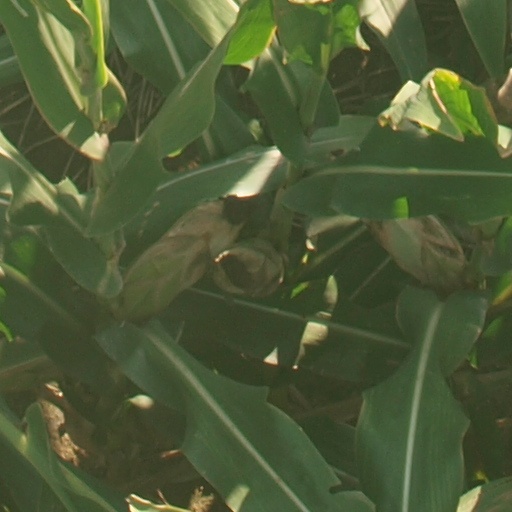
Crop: maize; corn